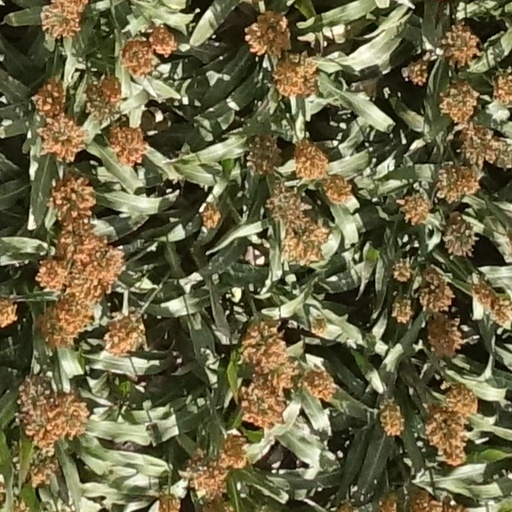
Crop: sorghum